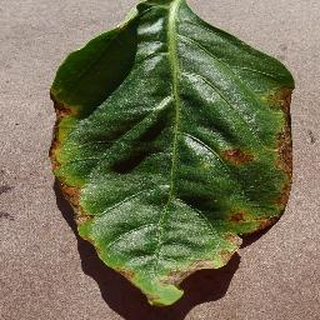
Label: bell_pepper_bacterial_spot